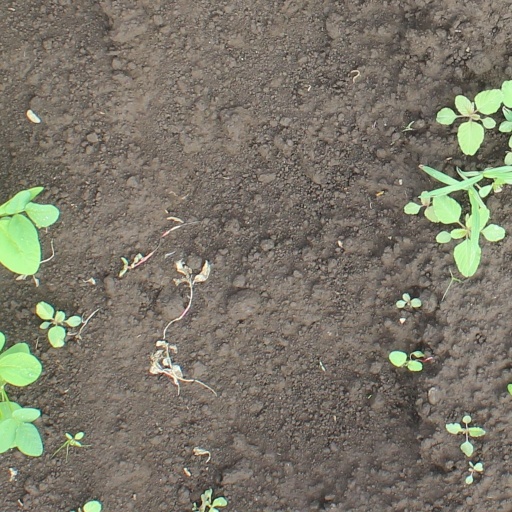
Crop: soybean